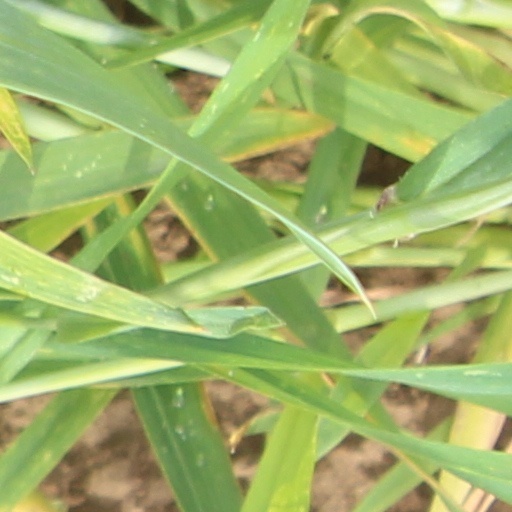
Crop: wheat